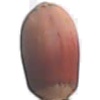
Label: Hazelnut 1